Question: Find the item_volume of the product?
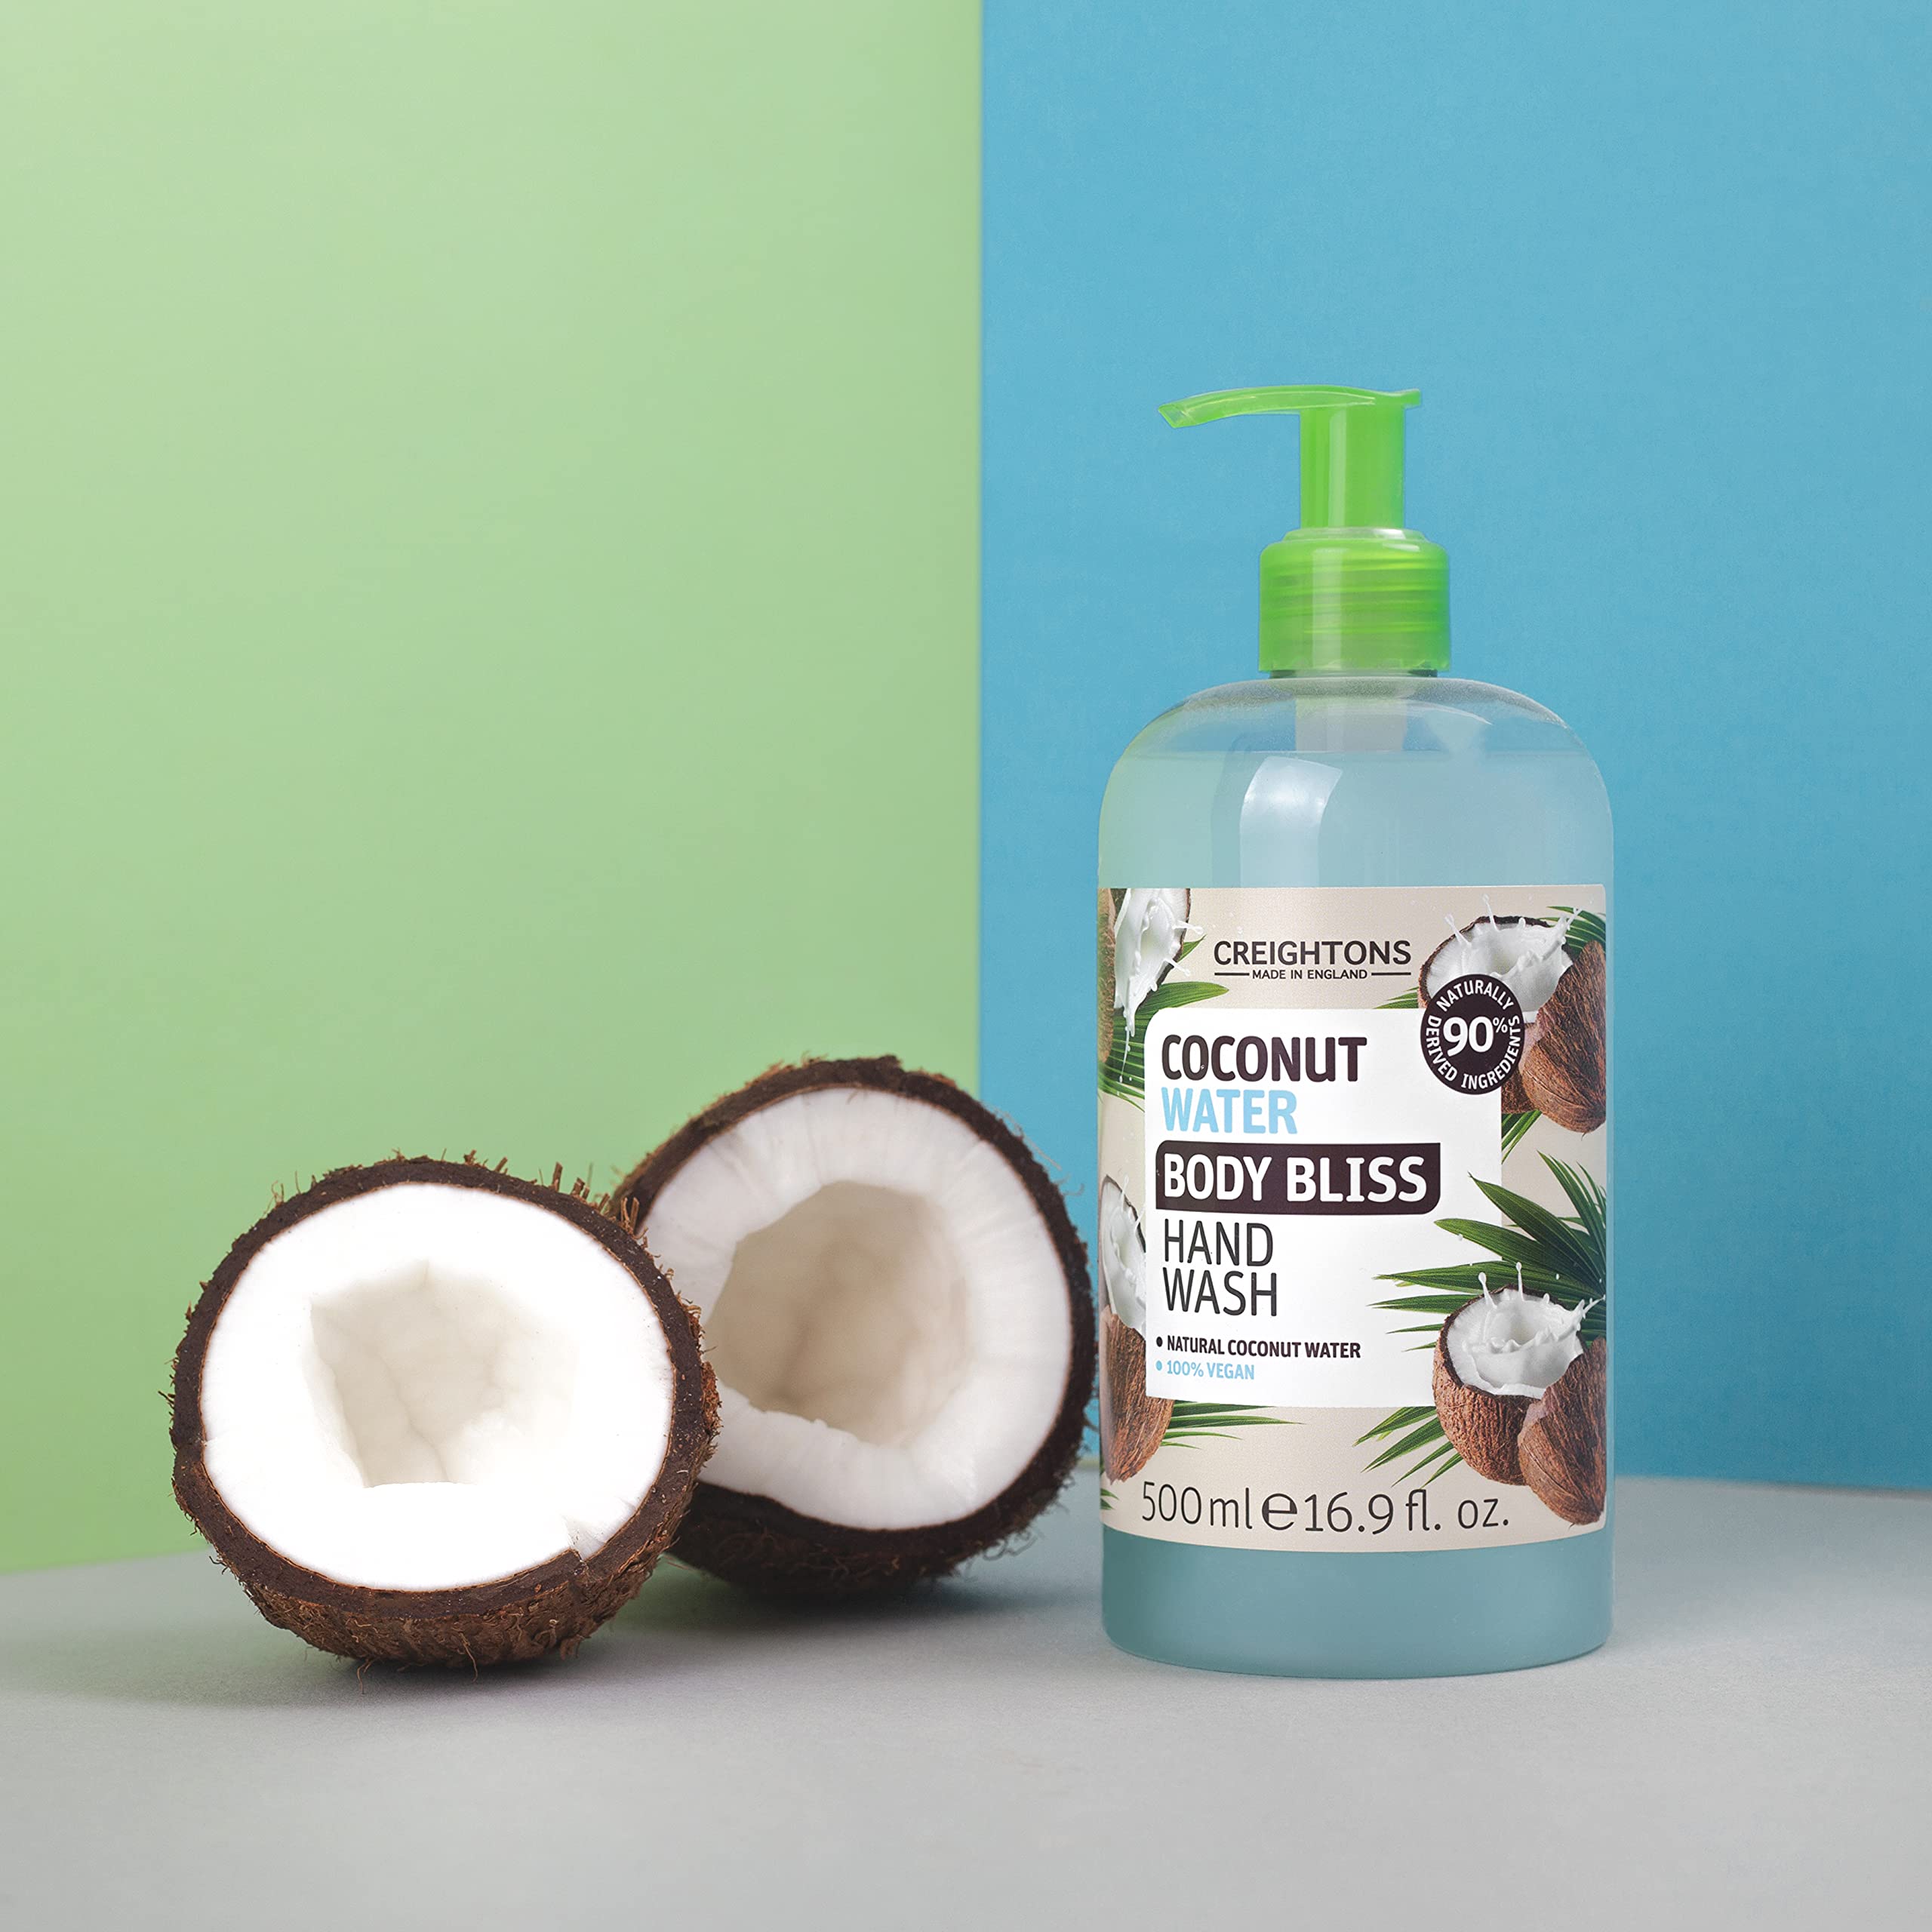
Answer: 500.0 millilitre